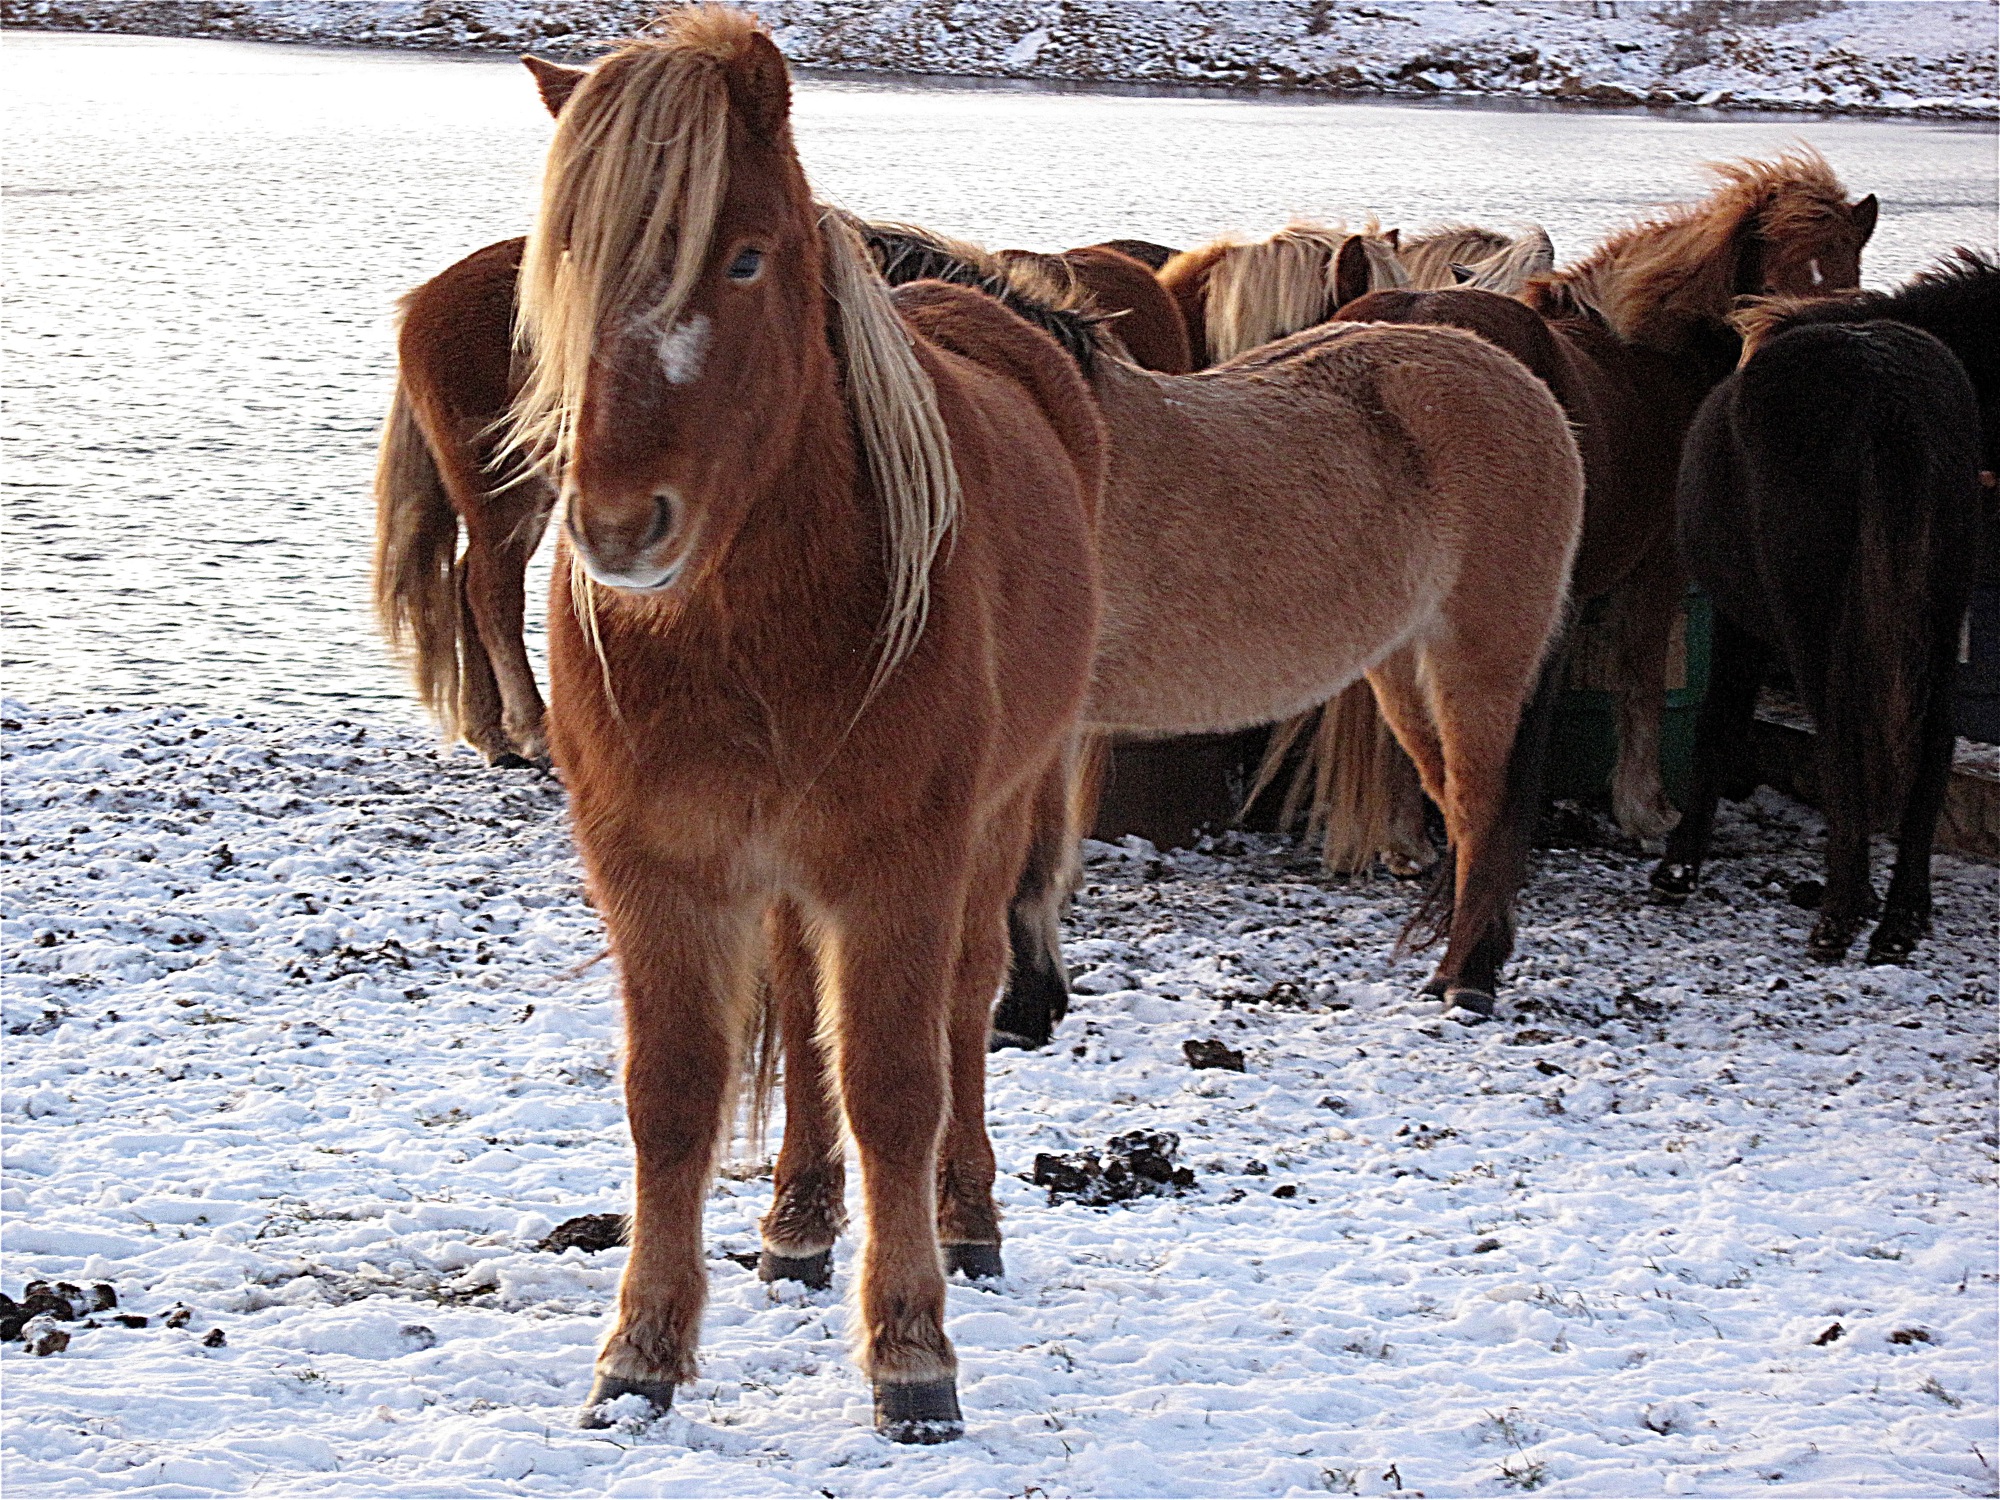
winter, herd, horse, mammal, stallion, mane, iceland, vertebrate, mare, pack animal, horse like mammal, mustang horse